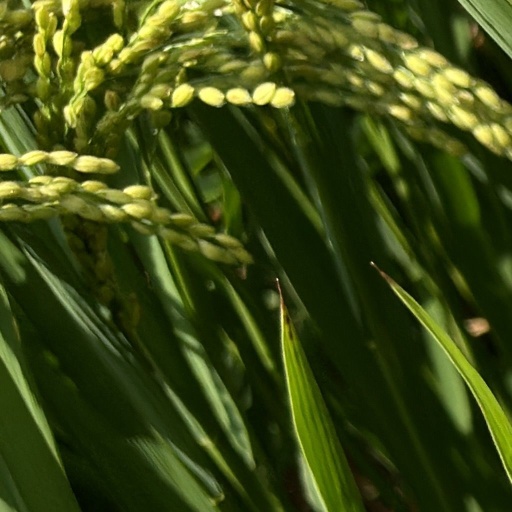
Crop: rice